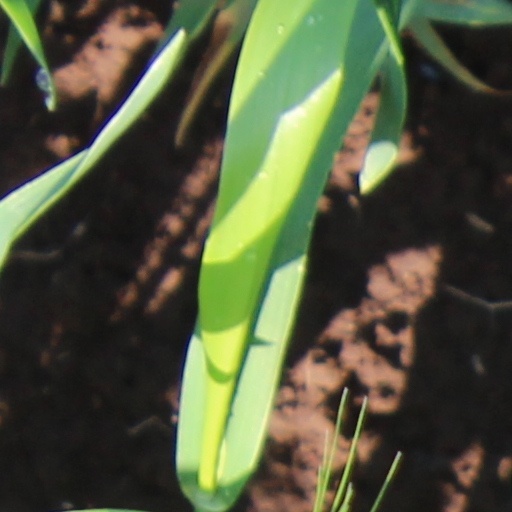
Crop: wheat